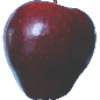
Label: red_delicious_apple